Fernando Savater

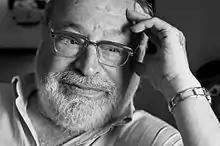
Portrait of Spanish philosopher Fernando Savater for the magazine "Jot Down"

Fernando Fernández-Savater Martín (born 21 June 1947 at Basque city of San Sebastián) is a Spanish philosopher, essayist and author.